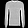
Label: Pullover